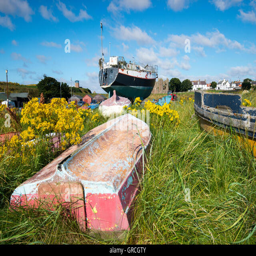
fishing boats by the beach